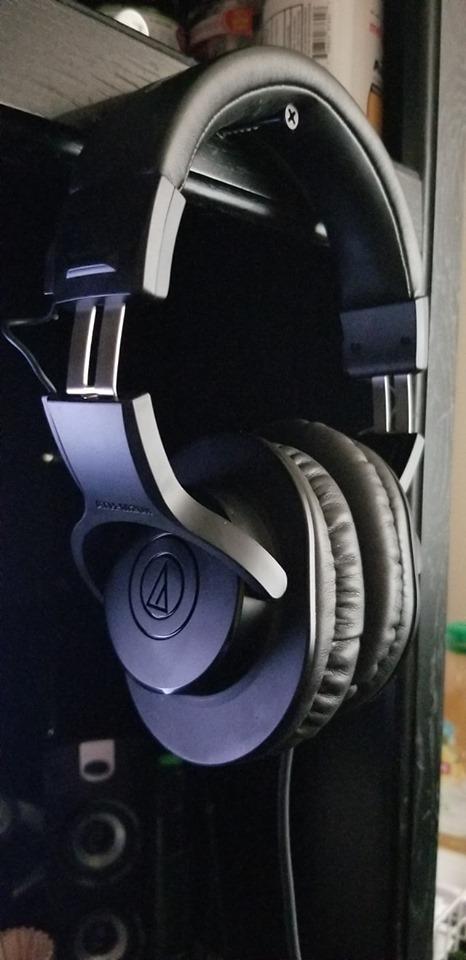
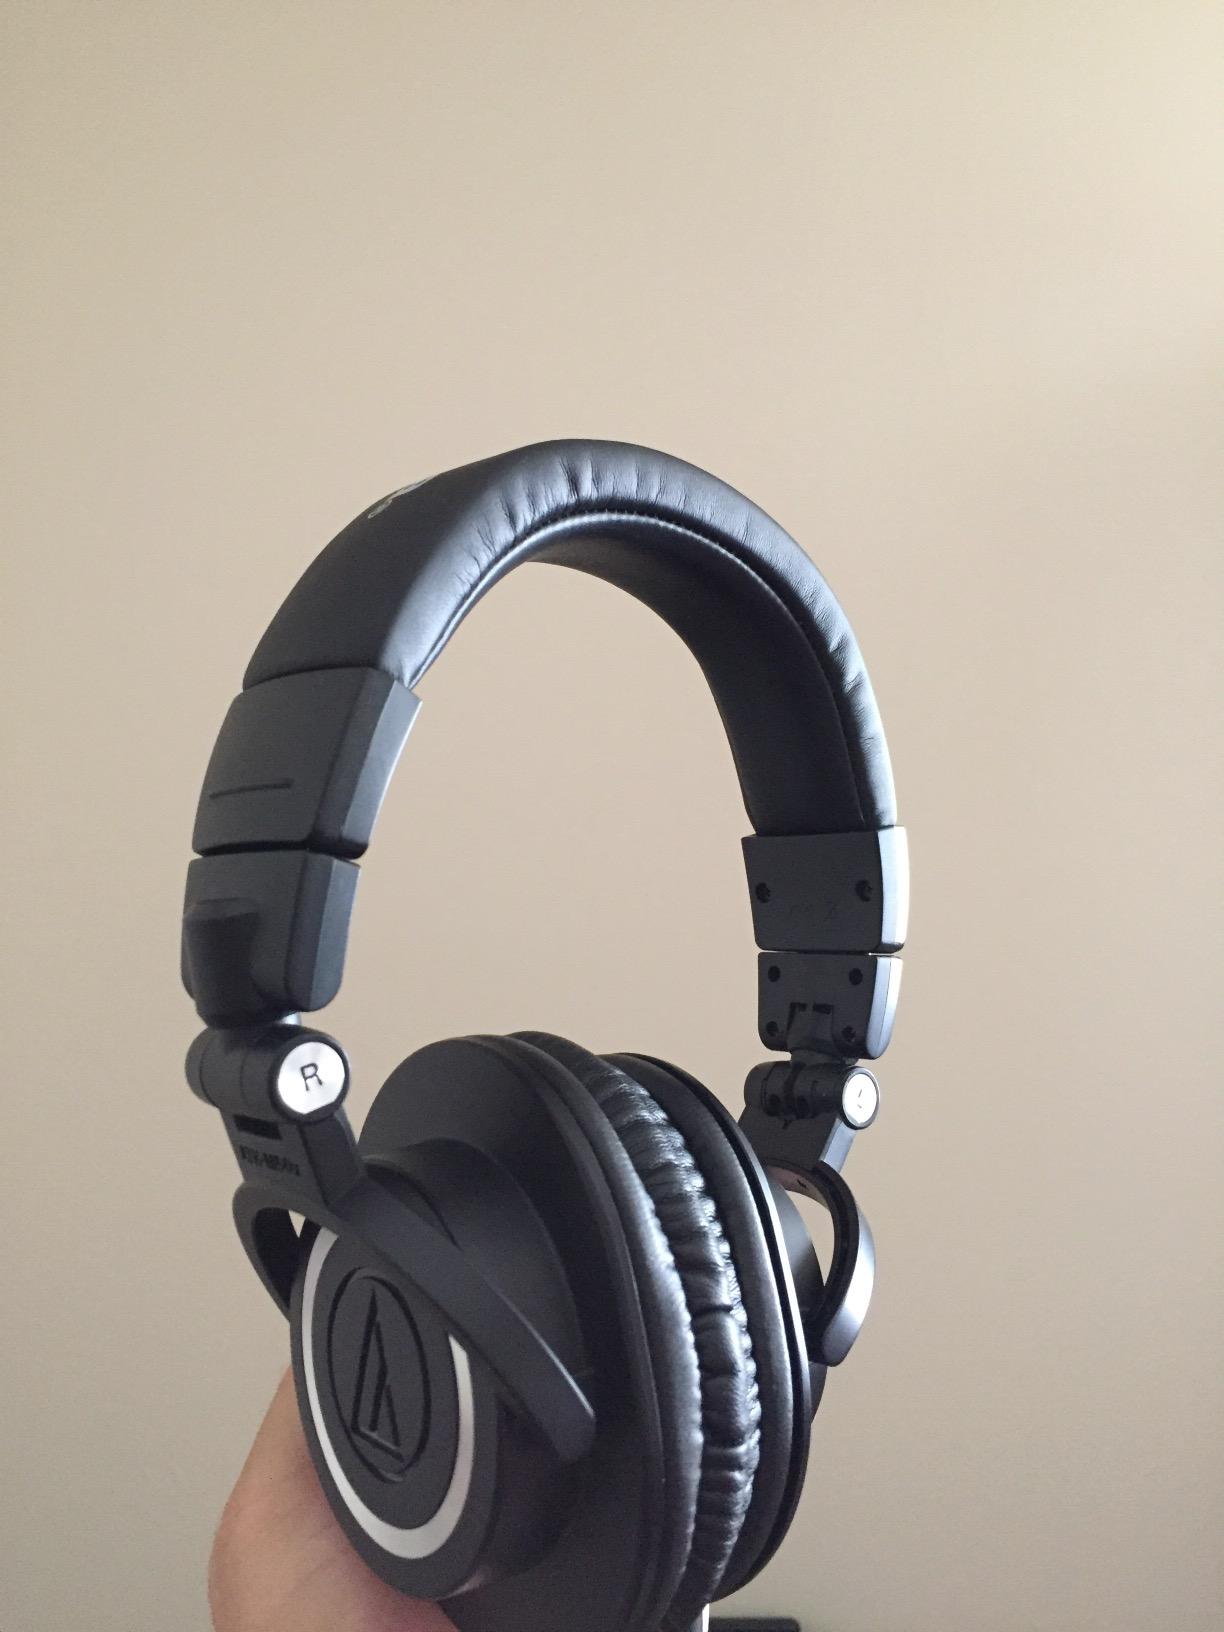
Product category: headphones
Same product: no